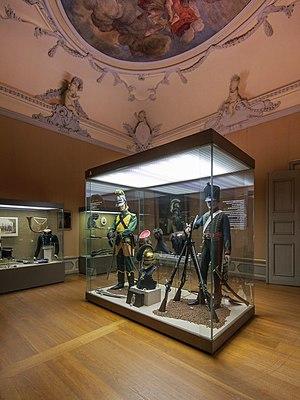
Le musée d'histoire de l'armement de Rastatt est consacré à l'histoire militaire allemande de la période moderne. Il occupe l'aile méridionale de la résidence princière de Rastatt.